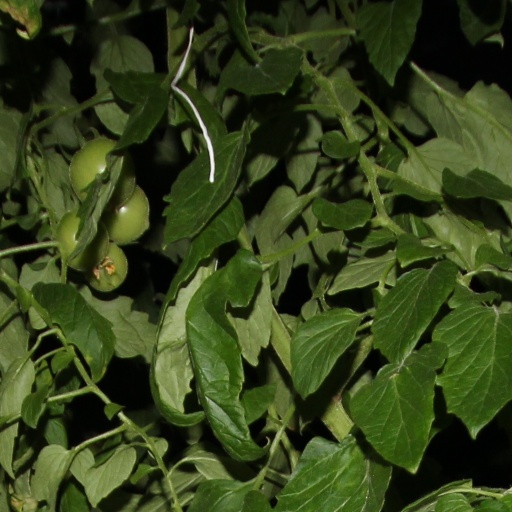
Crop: tomato